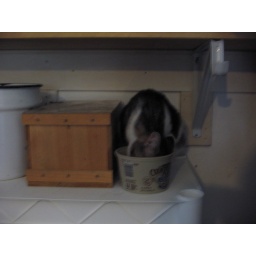
Hey, they used to hide the green balls in here...